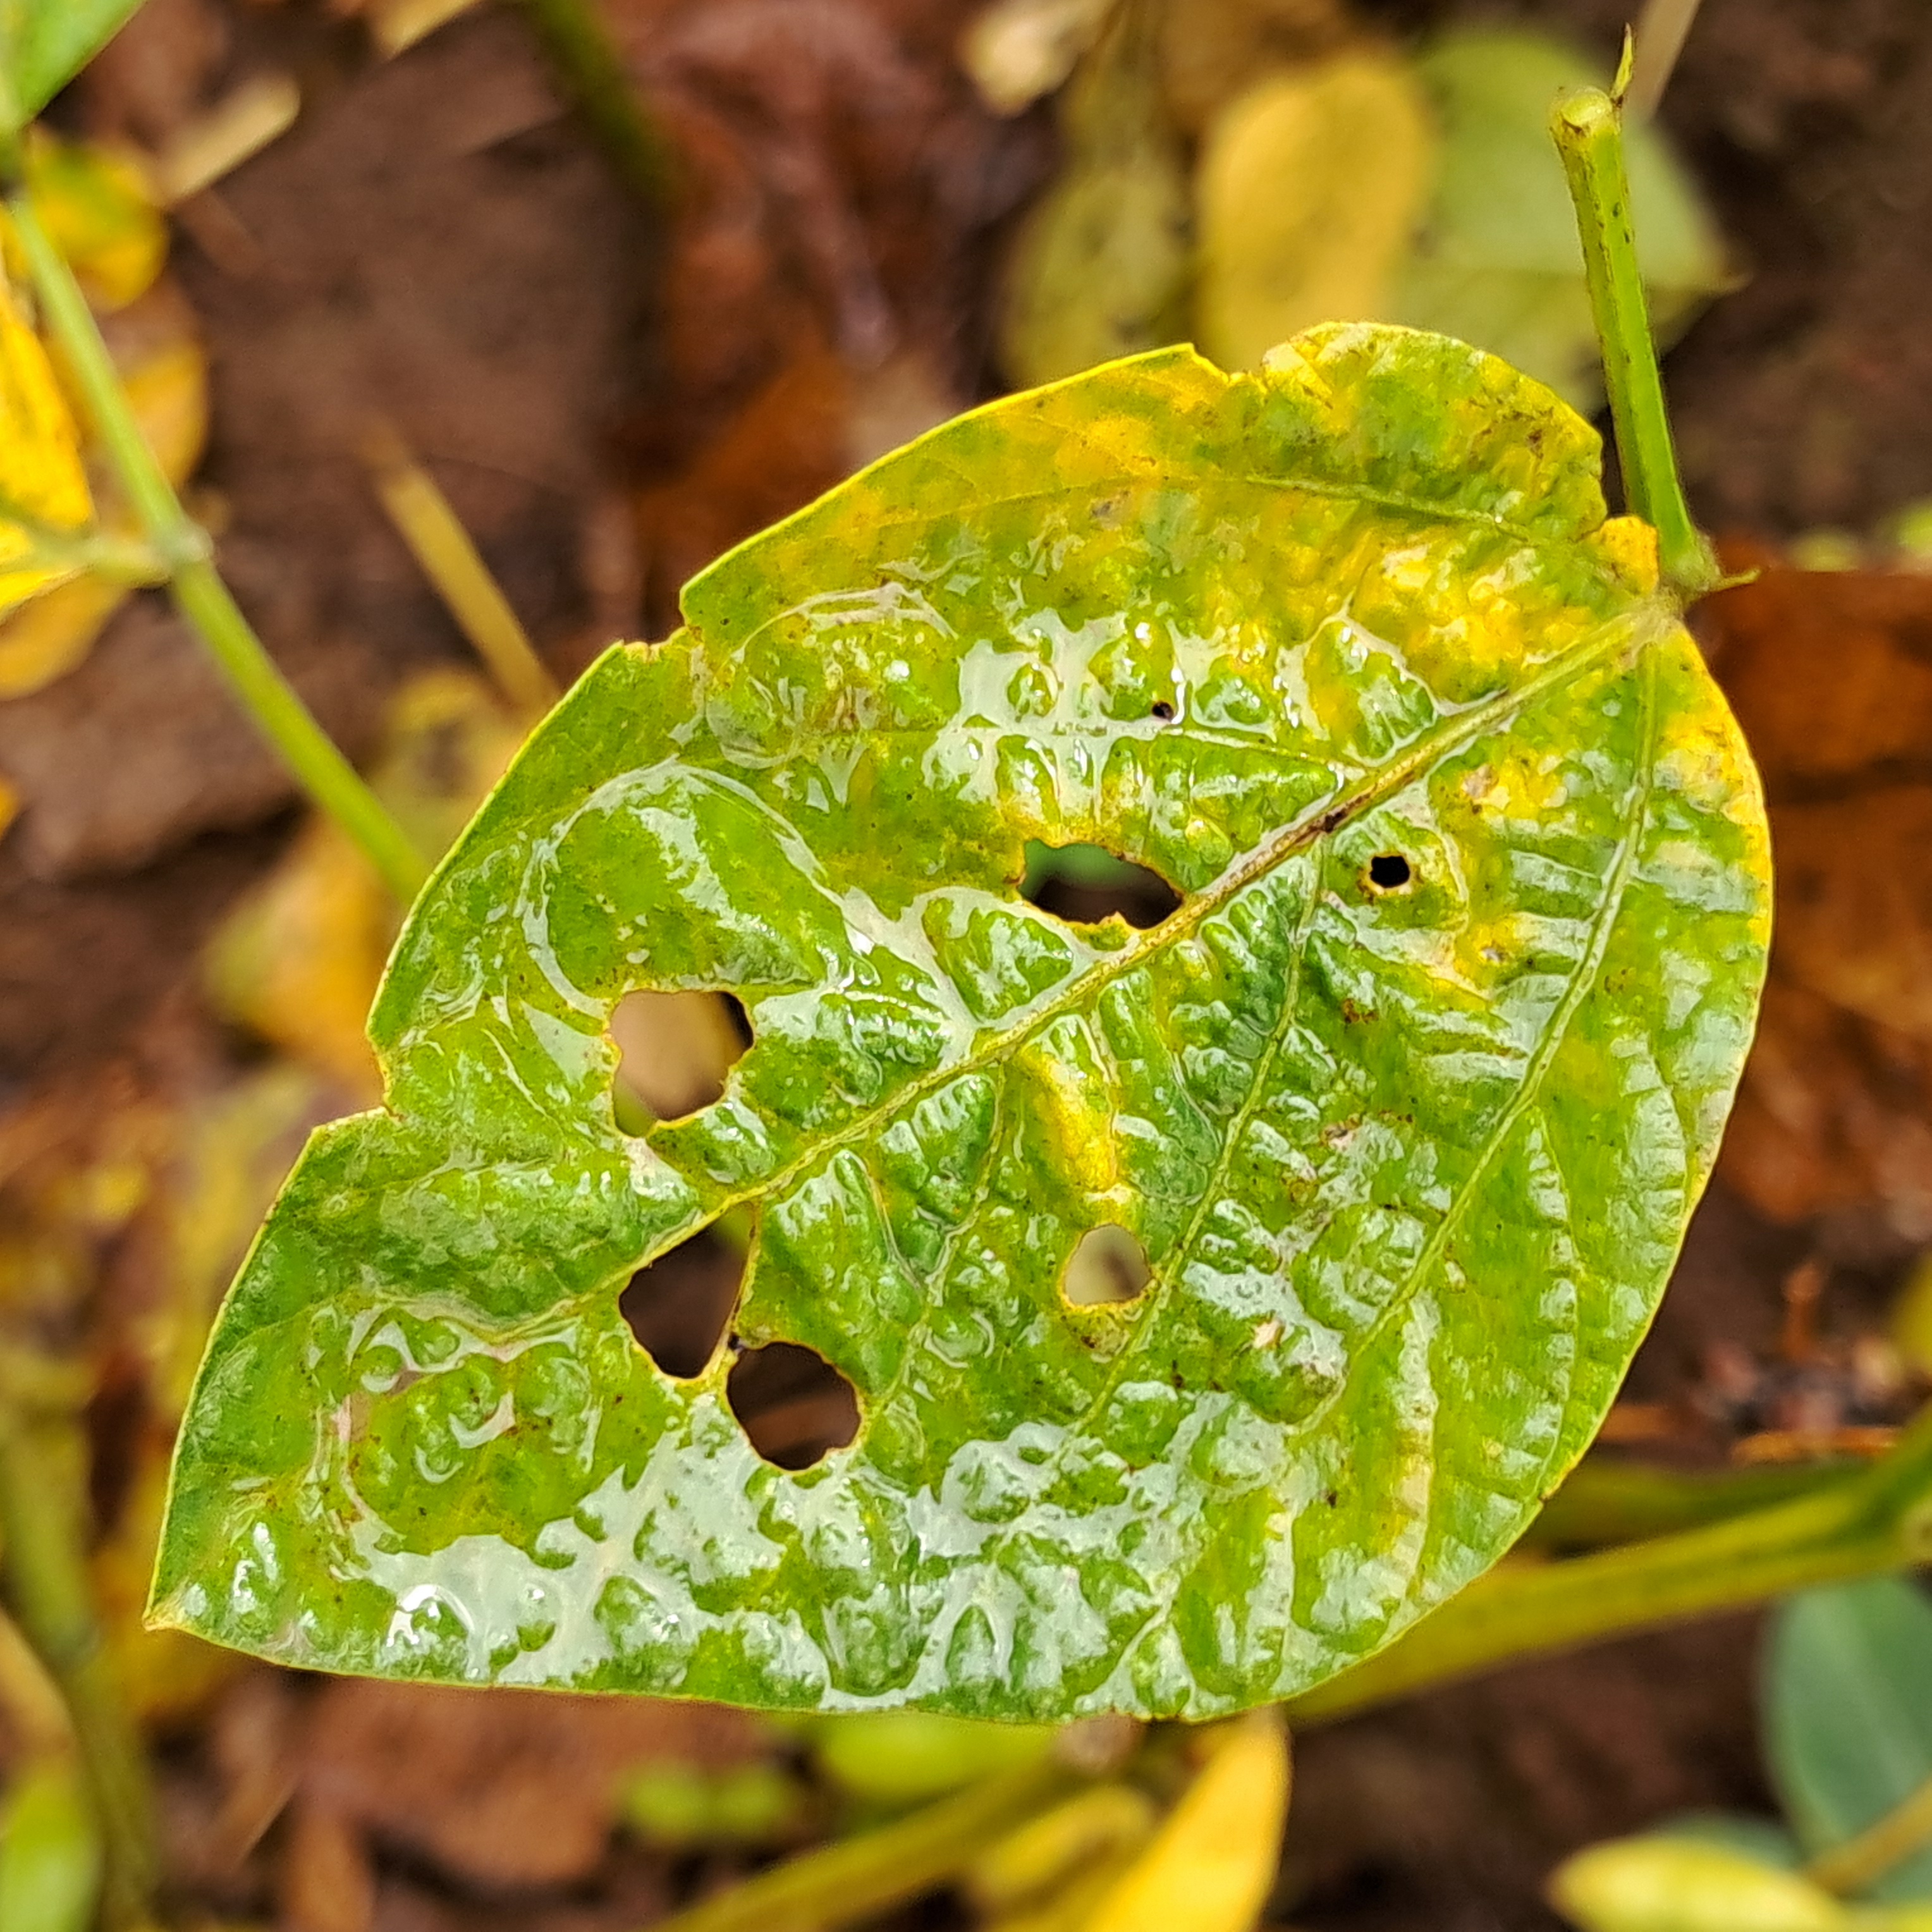
Label: Caterpillar_Semilooper_Pest